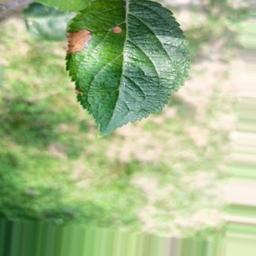
Label: Alternaria